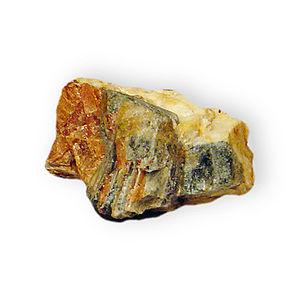
Le manganèse est l'élément chimique de numéro atomique 25, de symbole Mn. Le corps simple est un métal de transition.